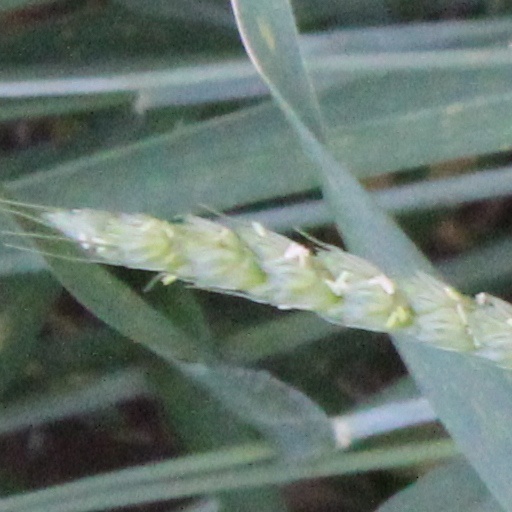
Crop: wheat